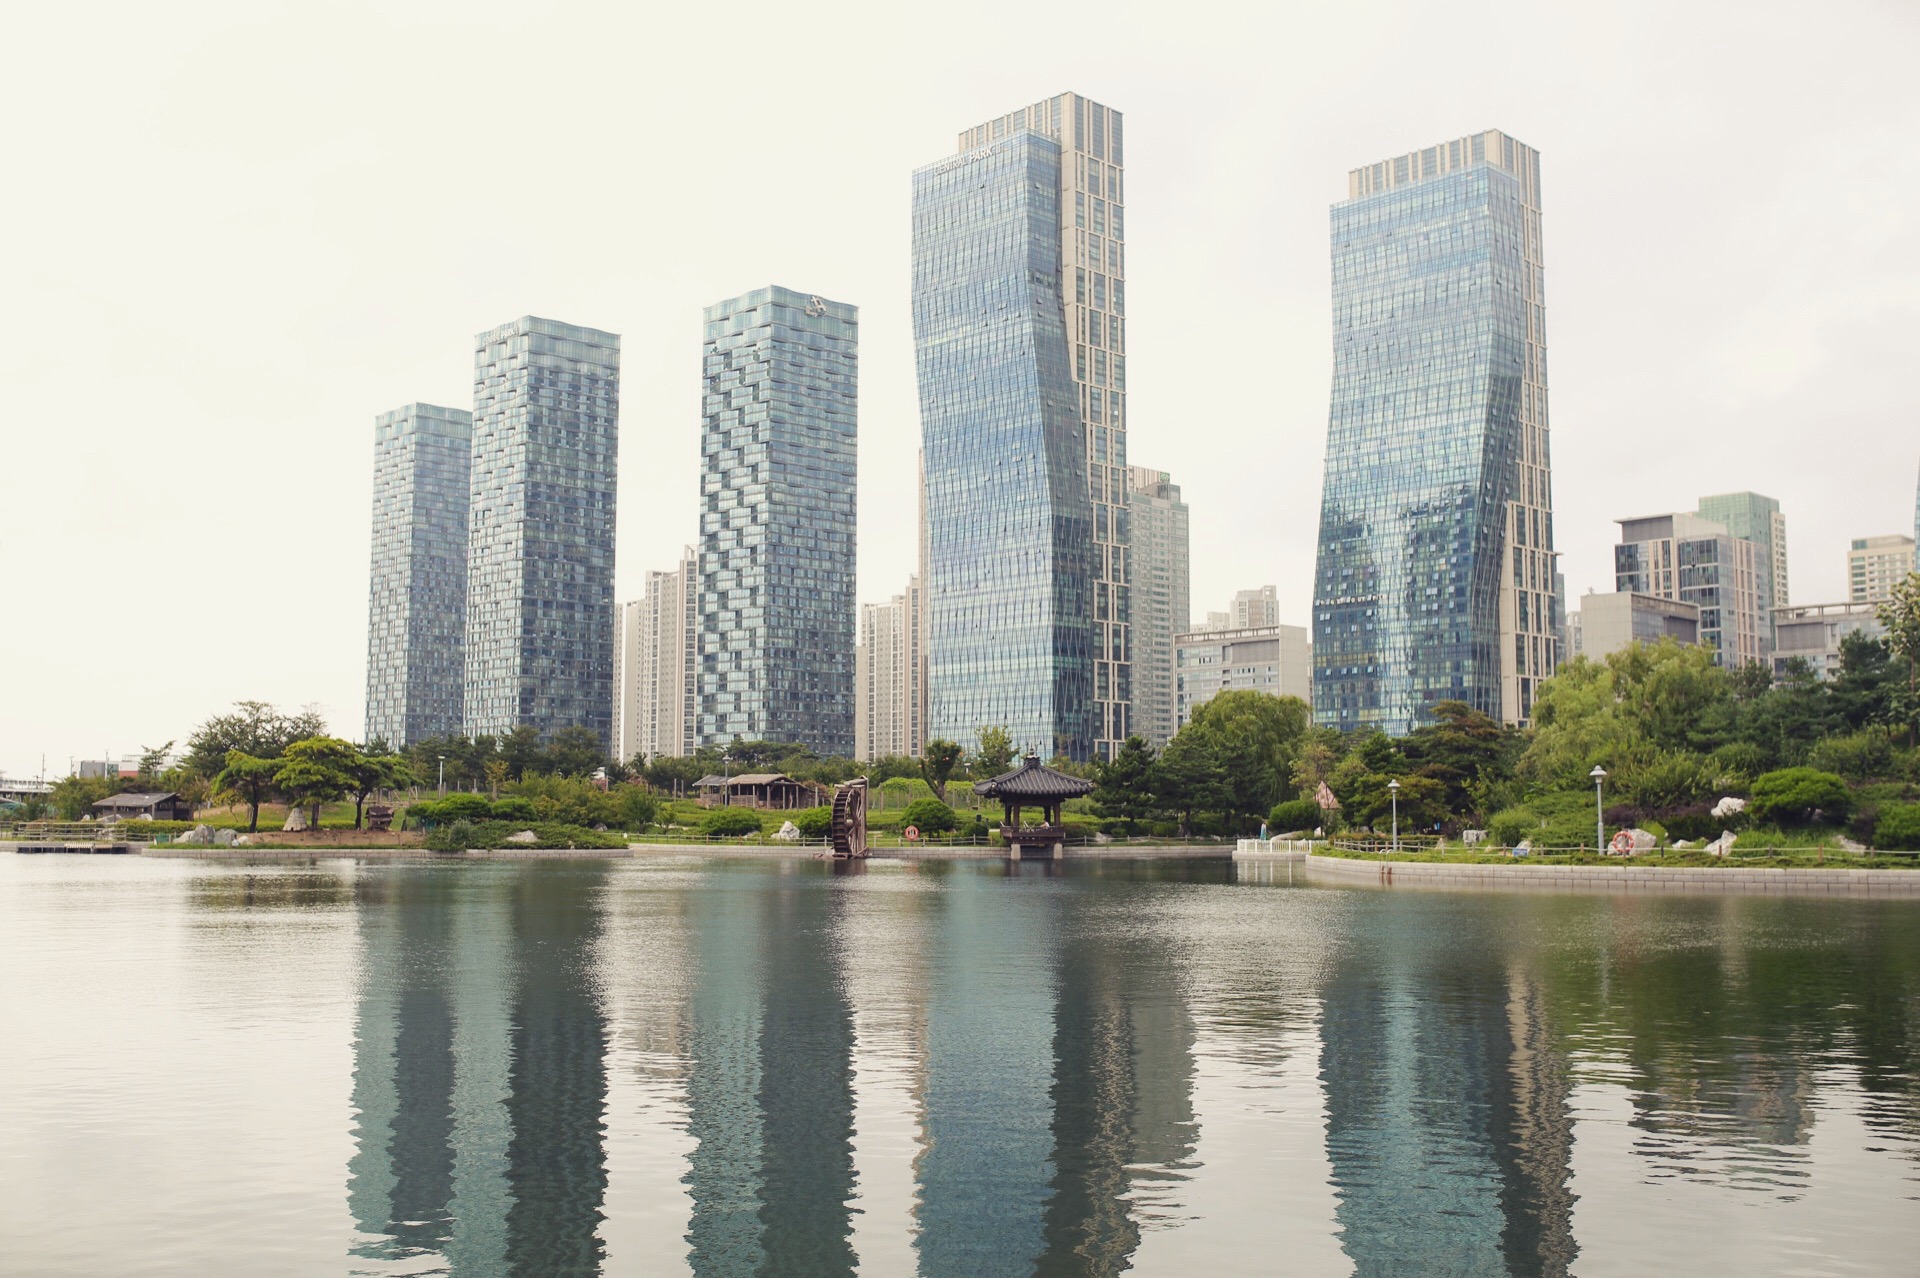
tree, water, sky, skyline, building, city, skyscraper, river, cityscape, daytime, reflection, waterway, tower block, metropolis, condominium, urban area, metropolitan area